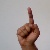
The image shows a hand gesture representing the letter 'D' in Indian Sign Language.